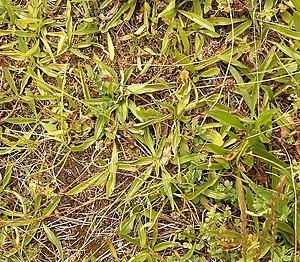
Plantago lanceolata, le Plantain lancéolé, Plantain étroit ou « Herbe à cinq coutures ou à cinq côtes » est une plante herbacée vivace de la famille des Plantaginacées.